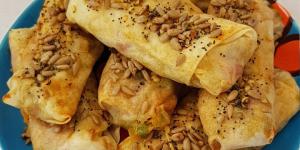
rollitos de verduras con pasta filo